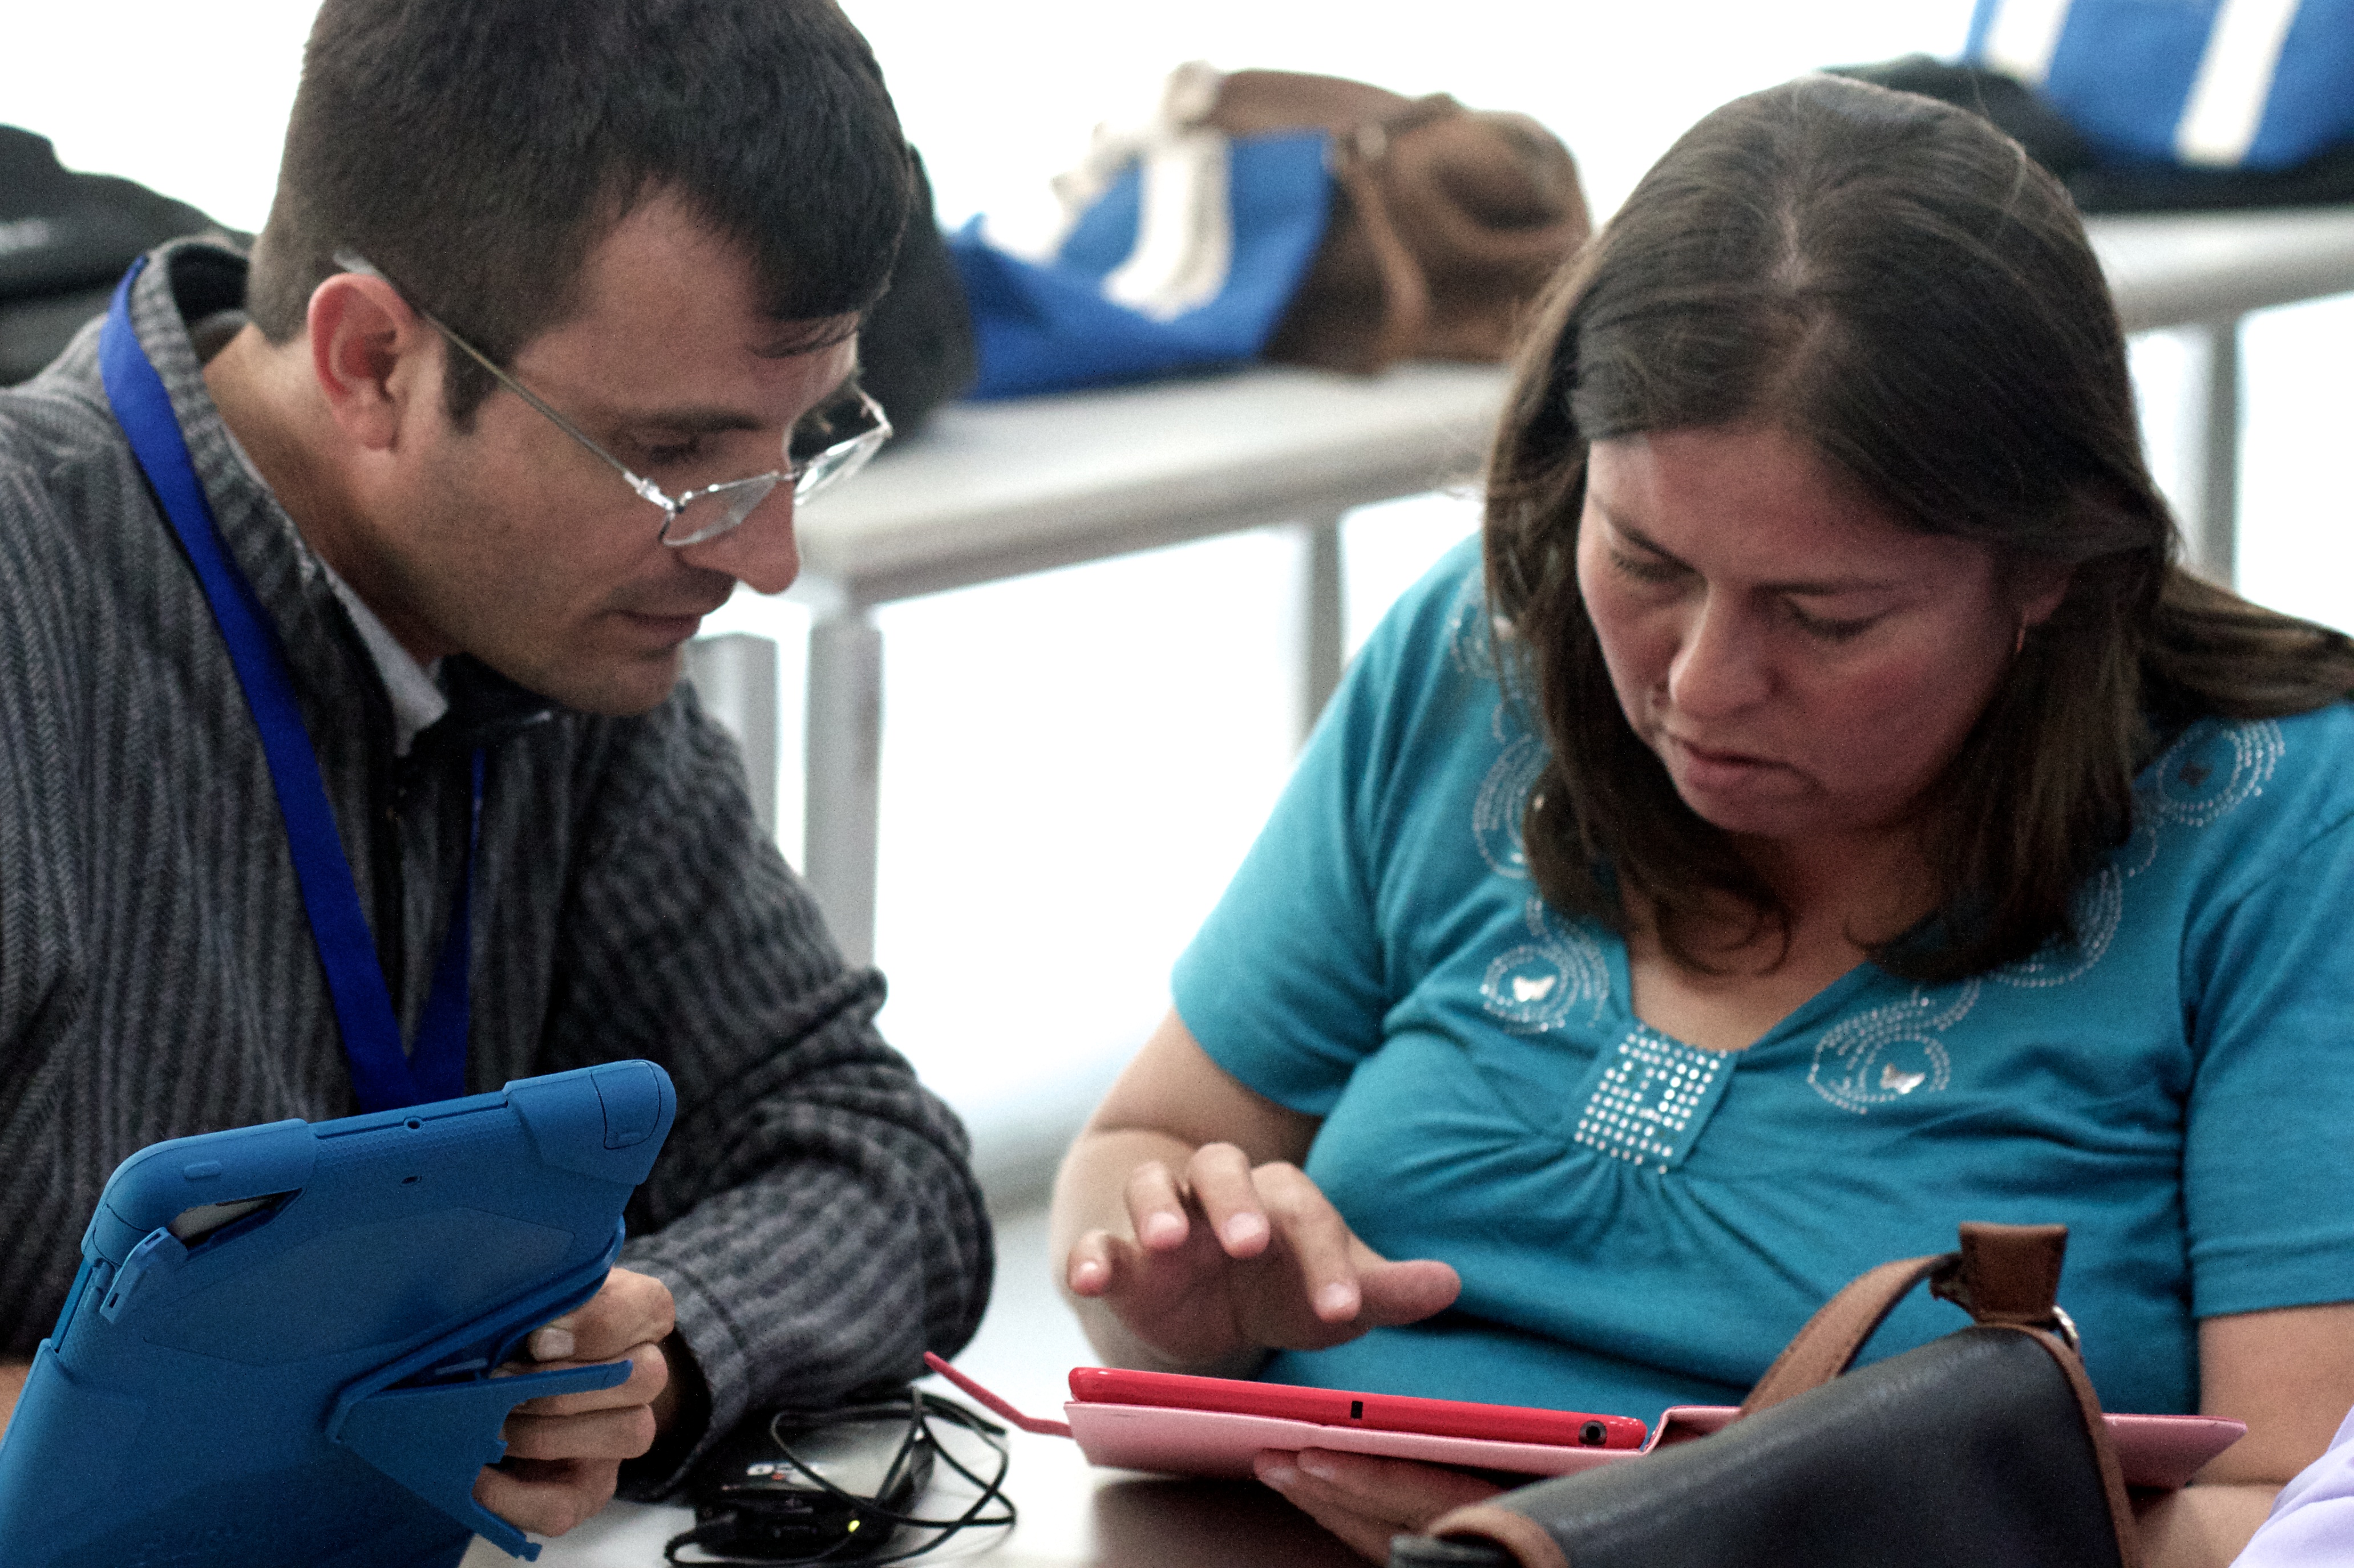
person, student, professional, conversation, education, learning, udgagora